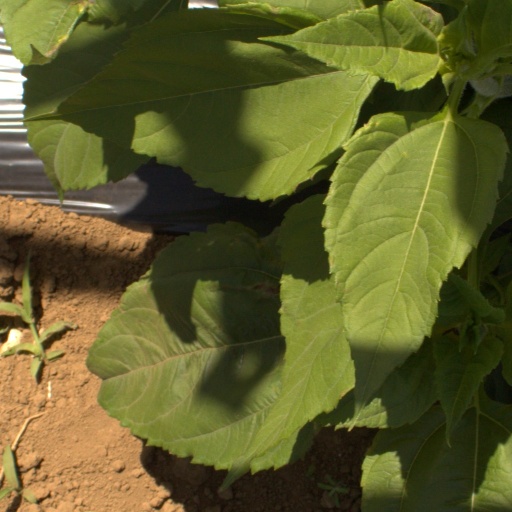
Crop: Jerusalem artichoke